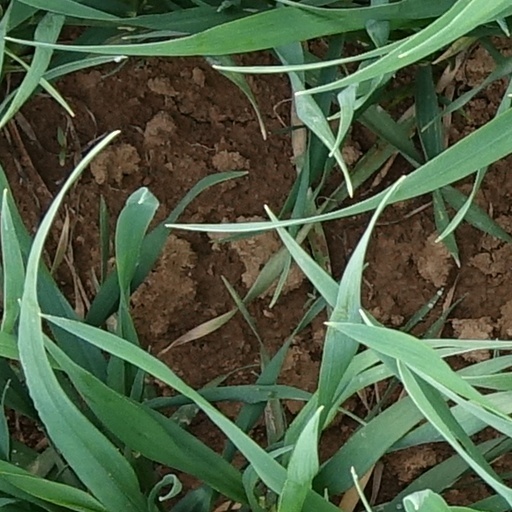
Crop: wheat